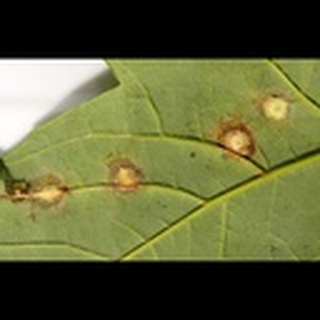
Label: cotton_target_spot